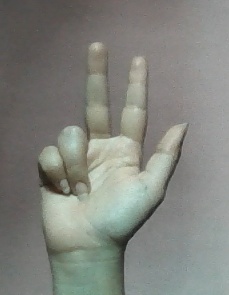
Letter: al